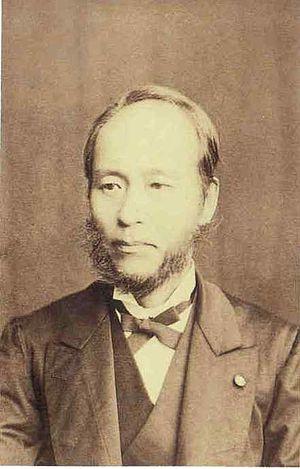
Le comte Terashima Munenori, né le 21 juin 1832 au domaine de Satsuma et décédé à l'âge de 61 ans le 6 juin 1893, est un diplomate et homme politique japonais de l'ère Meiji.